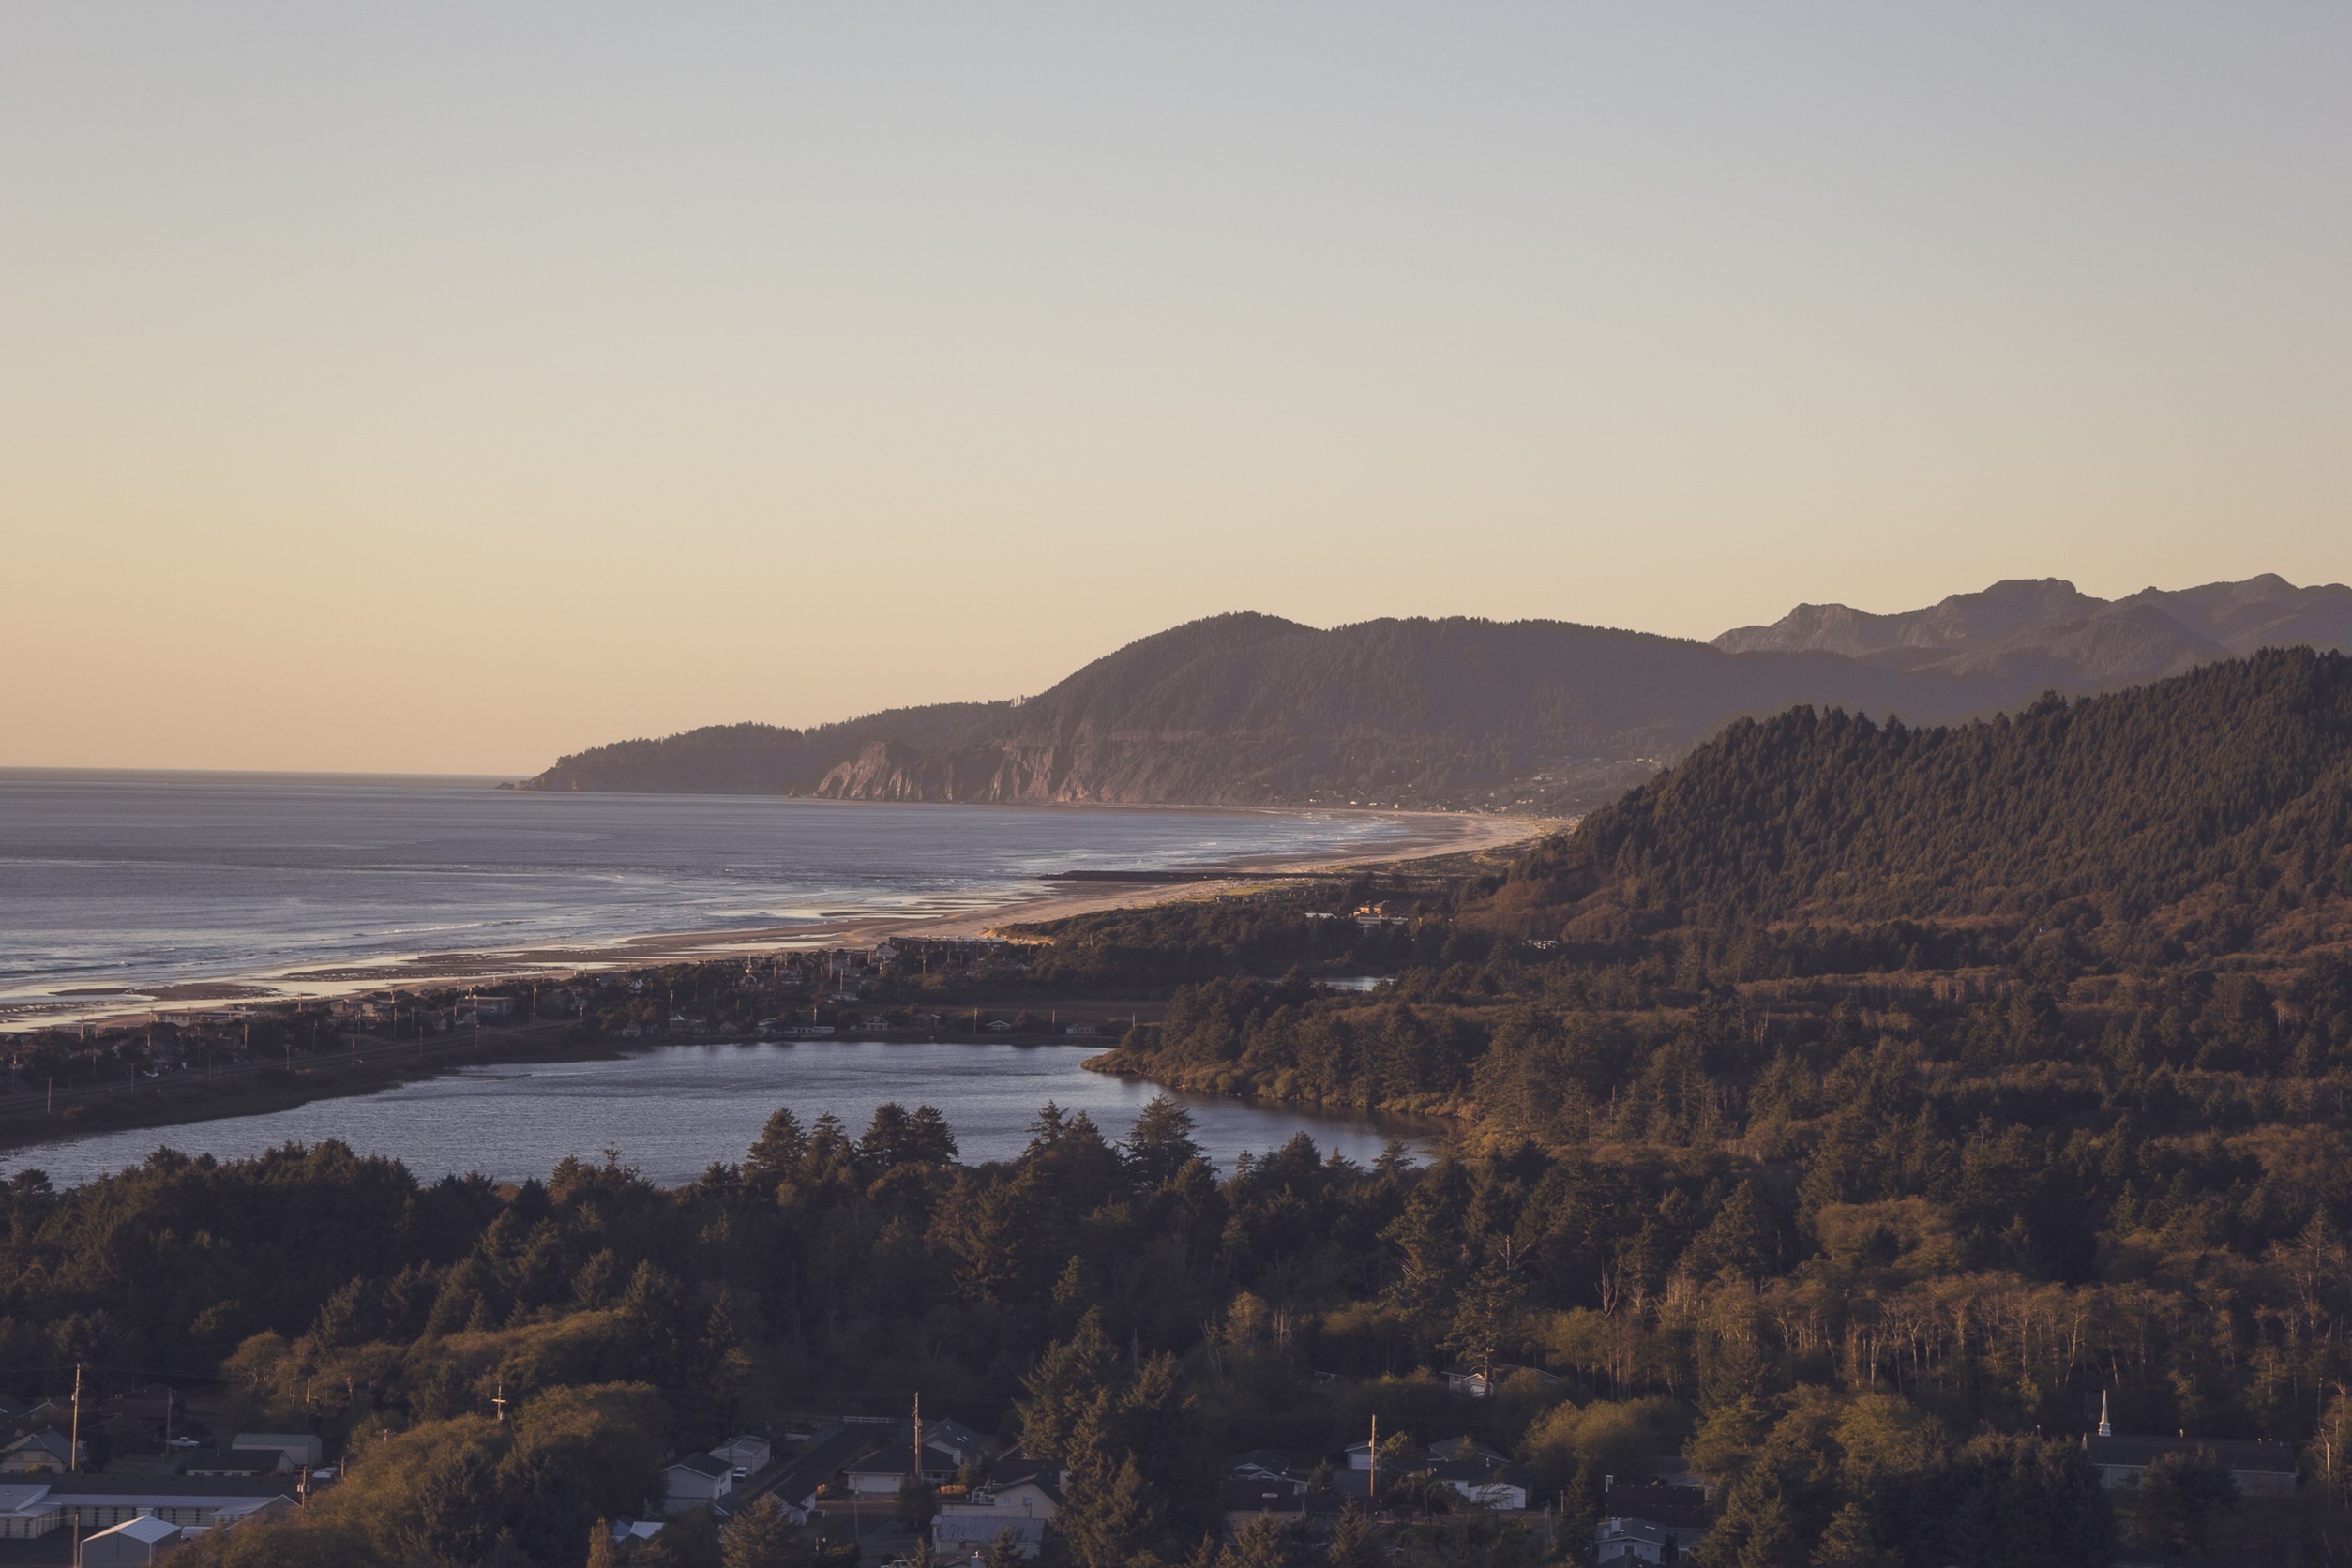
beach, landscape, sea, coast, water, forest, sand, rock, ocean, horizon, mountain, snow, sunrise, sunset, morning, hill, shore, lake, town, dawn, cliff, dusk, evening, bay, reservoir, terrain, body of water, trees, mountains, houses, loch, landform, atmospheric phenomenon